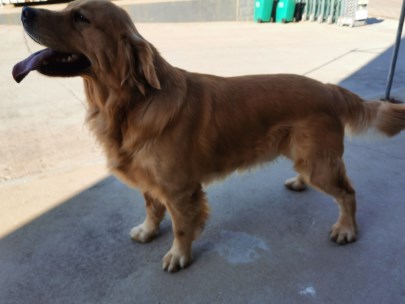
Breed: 5355-n000126-golden_retriever